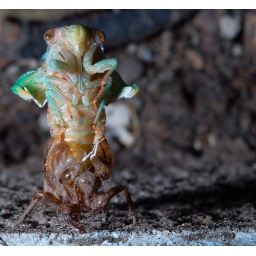
we caught this guy molting on the edge of a sidewalk near our house during a walk tonight.